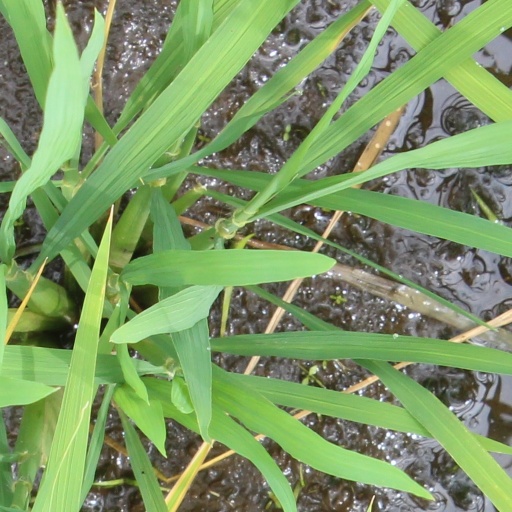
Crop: rice